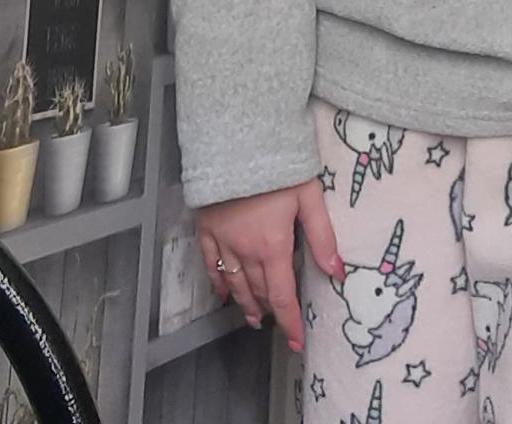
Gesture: no_gesture